Bertram Lloyd

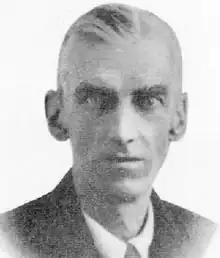
Portrait from obituary

Ernest Bertram Lloyd (14 May 1881 – 9 June 1944) was an English activist, humanitarian, and naturalist. A member of the Lloyd banking family, he was a vocal campaigner for ethical and humanitarian causes, including animal welfare and rights, pacifism, women's suffrage, and reforms in sexual education, and LGBTQ+ rights. Lloyd co-founded the National Society for the Abolition of Cruel Sports and was an active member of the Humanitarian League and the British Society for the Study of Sex Psychology. A committed conscientious objector during World War I, he engaged with organisations including the Union of Democratic Control, No-Conscription Fellowship, and the Independent Labour Party. Beyond his activism, Lloyd was a translator, editor of humanitarian poetry anthologies, and a dedicated field naturalist who made notable contributions to ornithology and entomology.